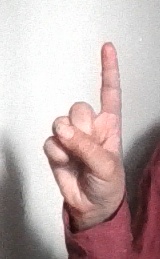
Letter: bb